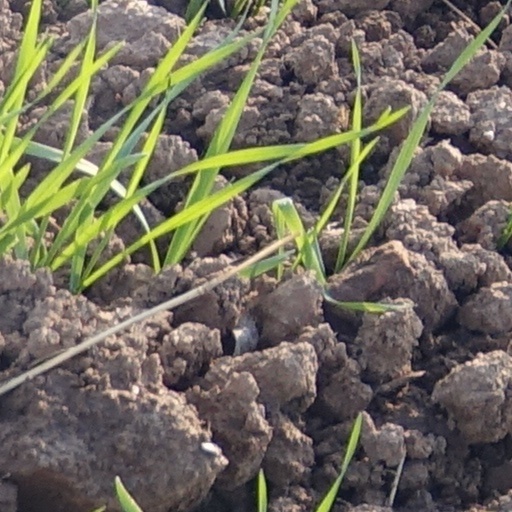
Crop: wheat